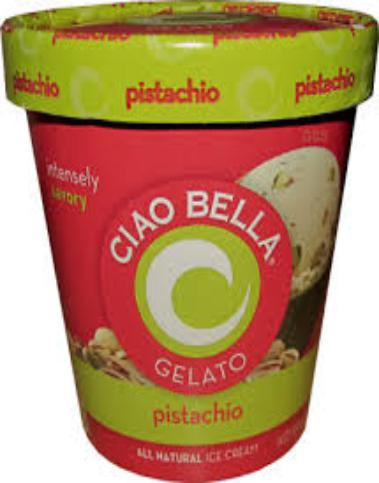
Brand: Ciao Bella Gelato Company
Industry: Food